Samuel Gorton

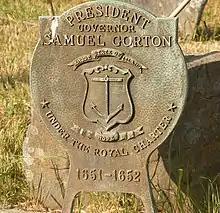
Samuel Gorton governor's medallion

Samuel Gorton (1593–1677) was an early settler and civic leader of the Colony of Rhode Island and Providence Plantations and President of the towns of Providence and Warwick. He had strong religious beliefs which differed from Puritan theology and was very outspoken, and he became the leader of a small sect known as Gortonians, Gortonists, or Gortonites. As a result, he was frequently in trouble with the civil and church authorities in the New England colonies.